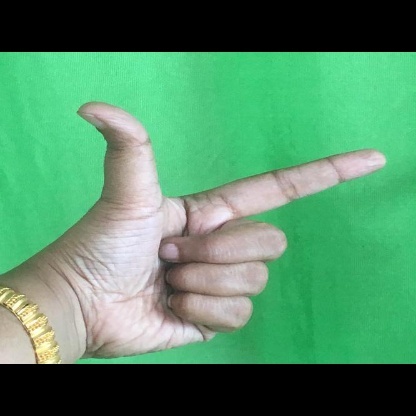
Mudra: Chandrakala